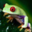
Label: frog